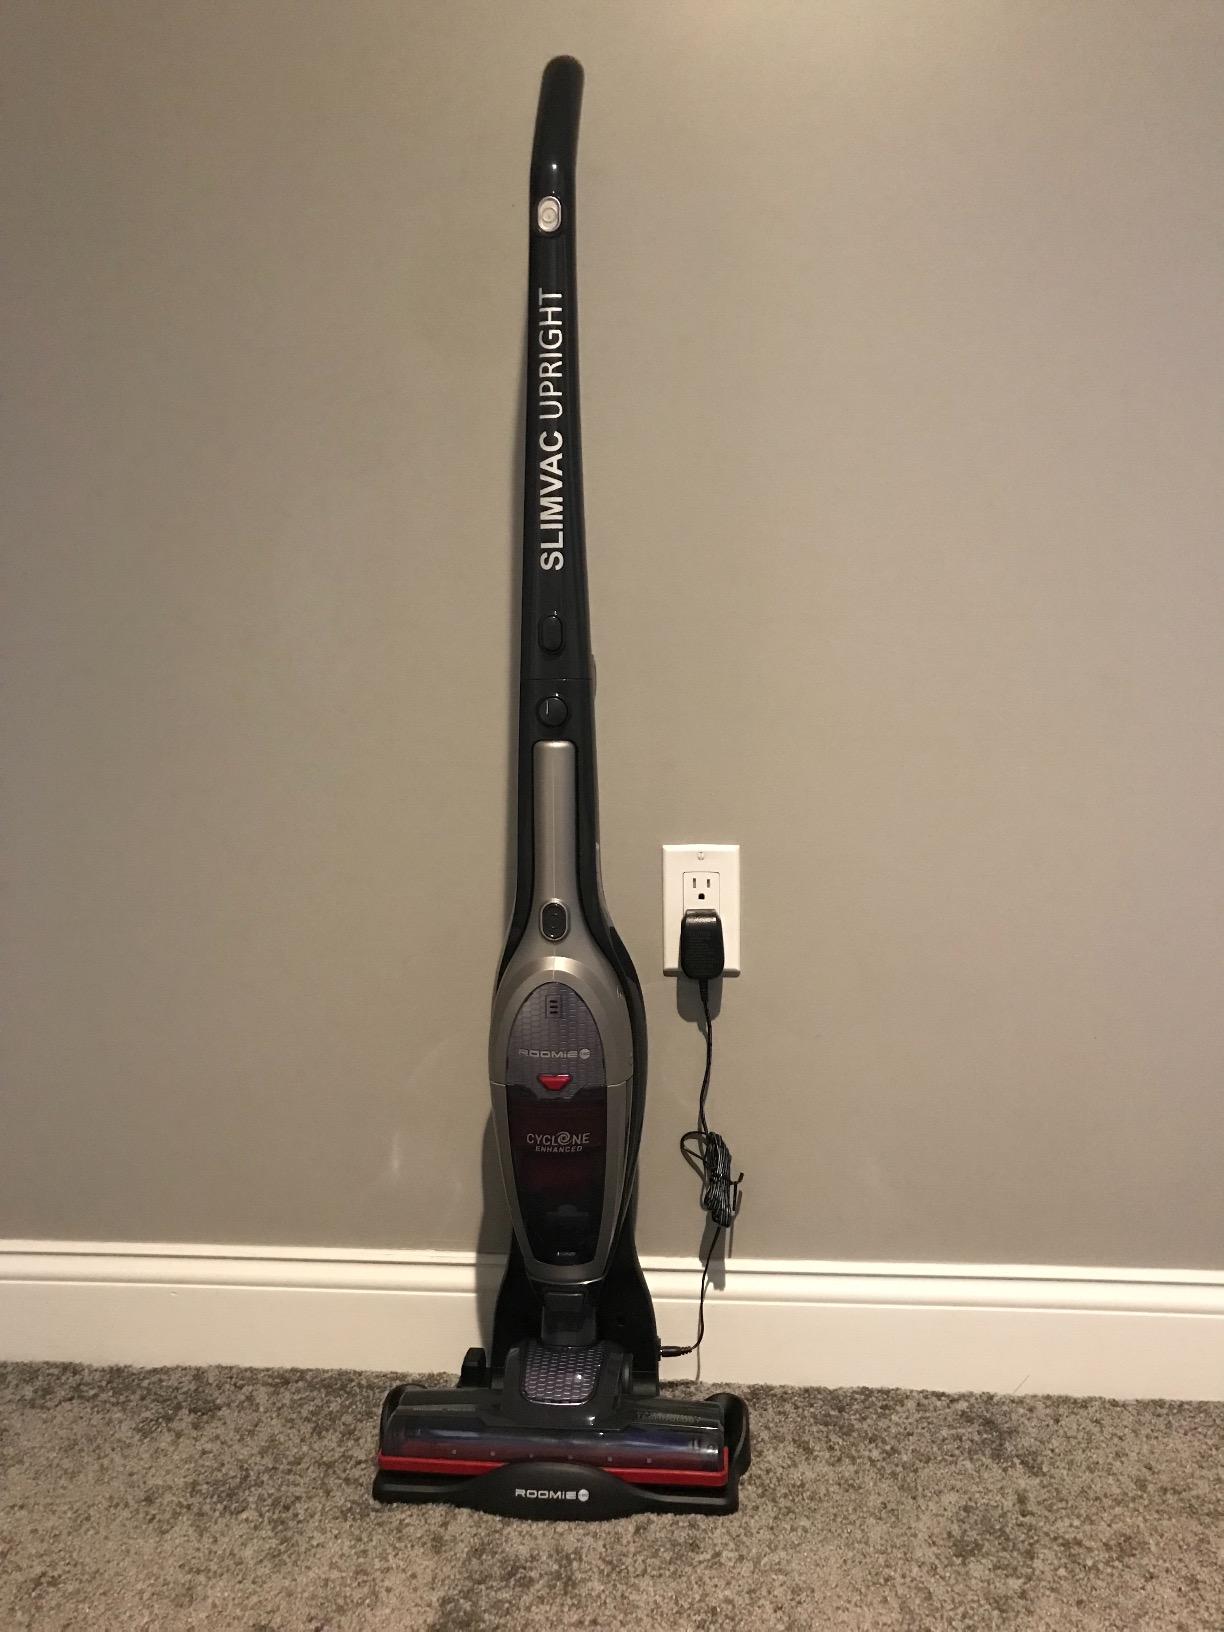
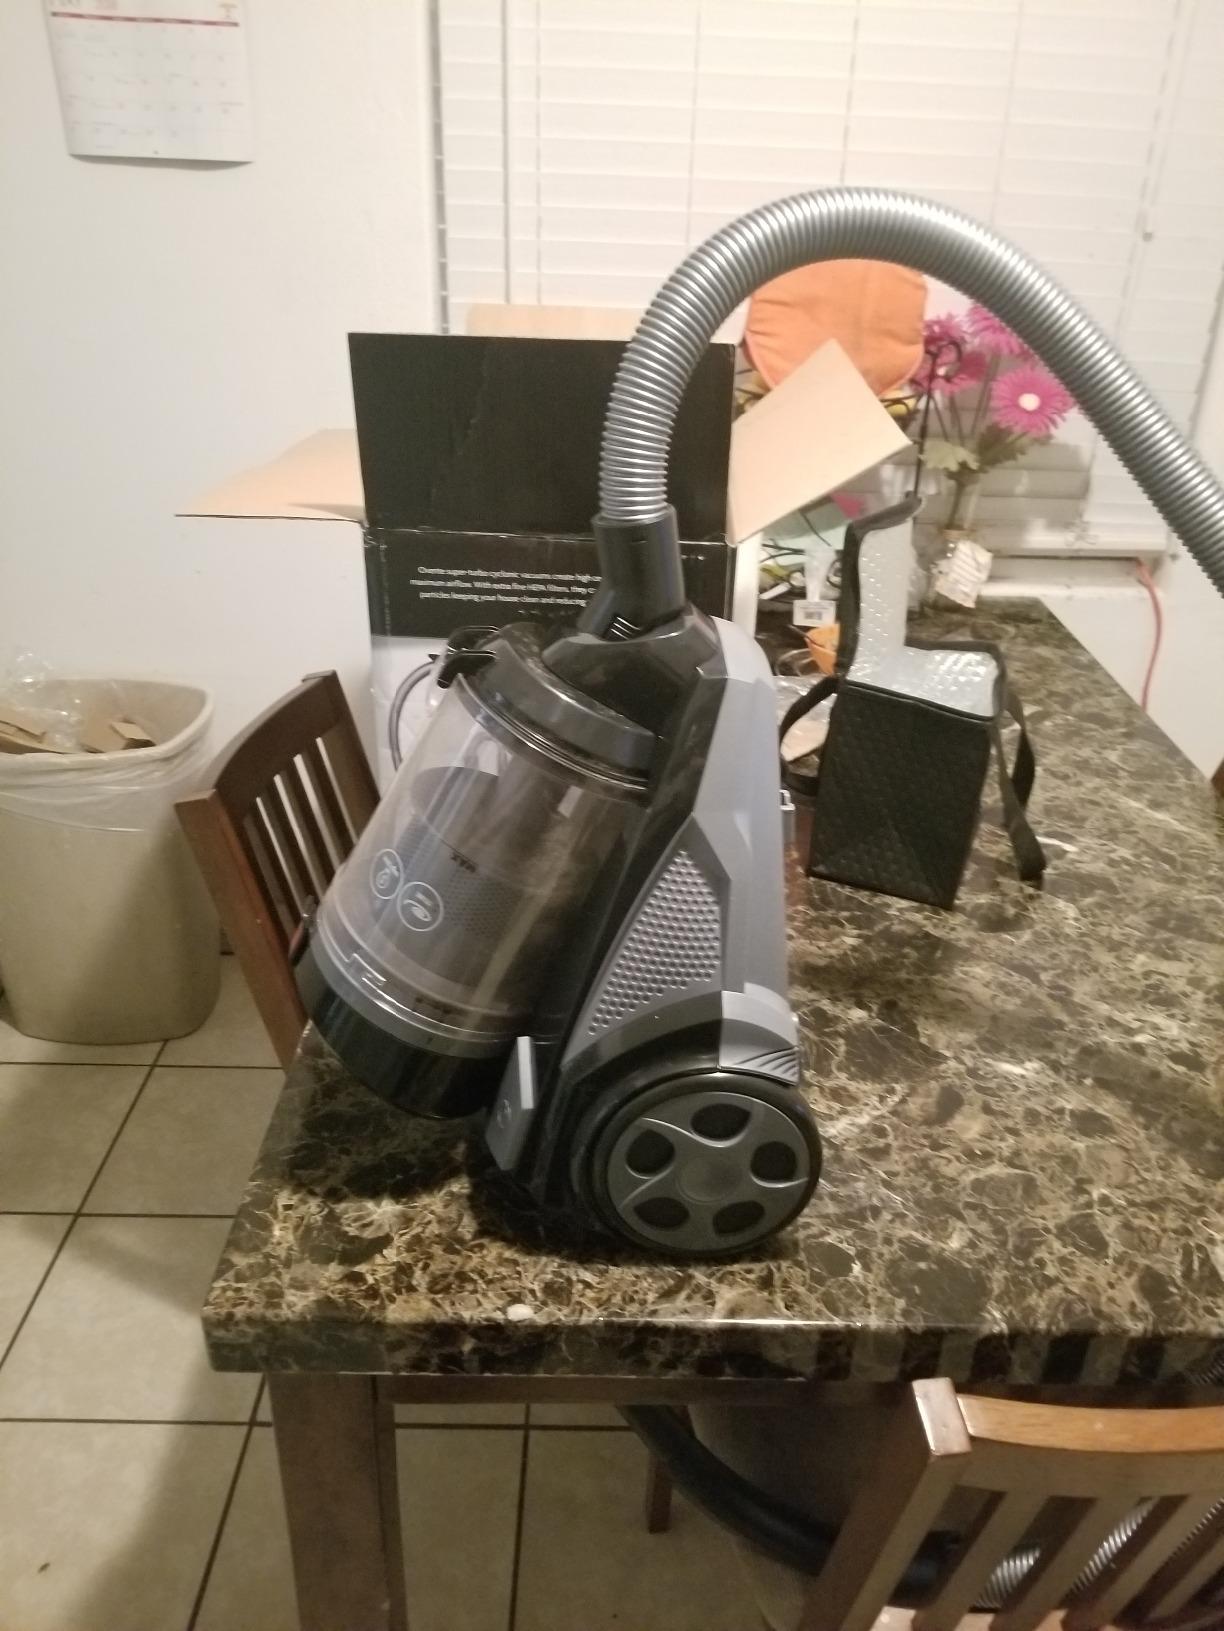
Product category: items_vacuum
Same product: no